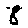
Label: 8